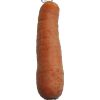
Label: carrot